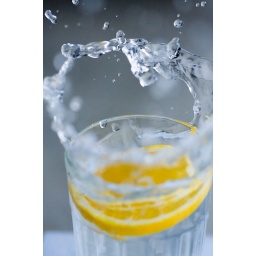
Lemon splashing in a glass full of water